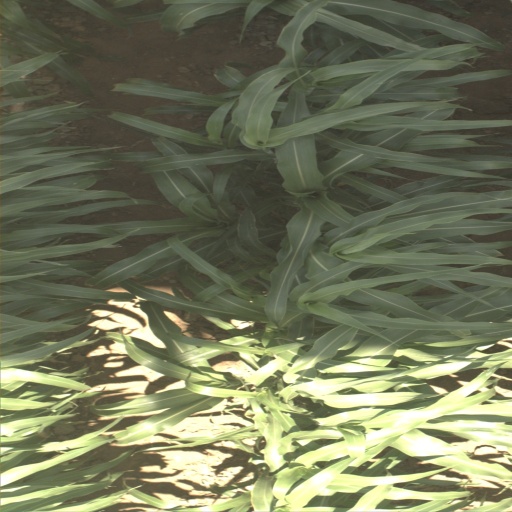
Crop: sorghum